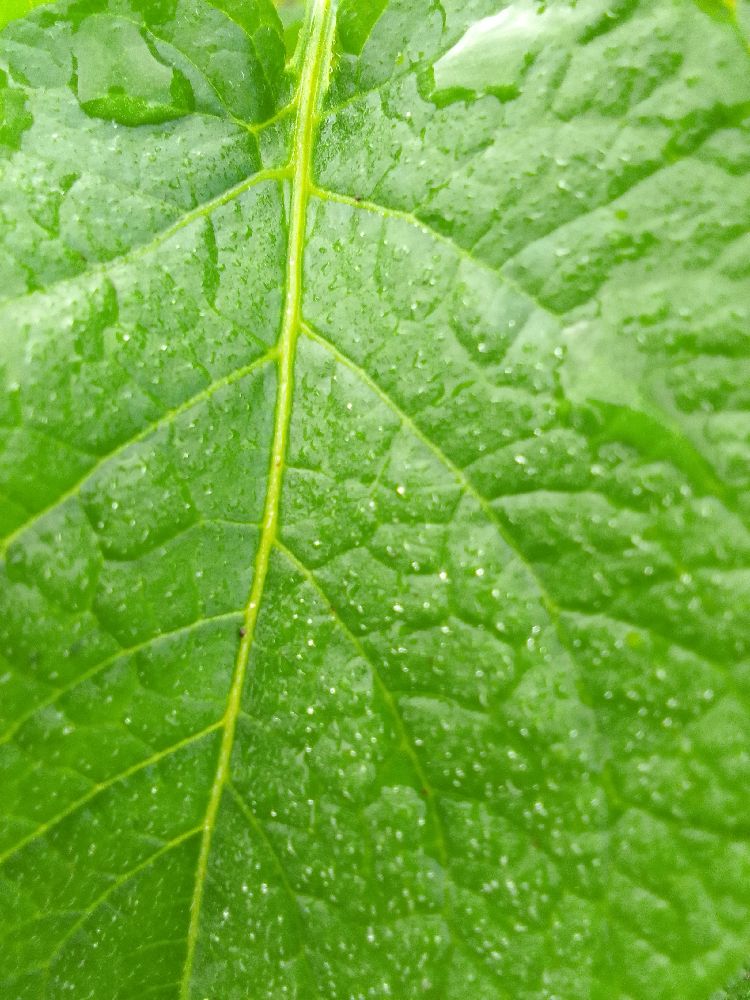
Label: Healthy